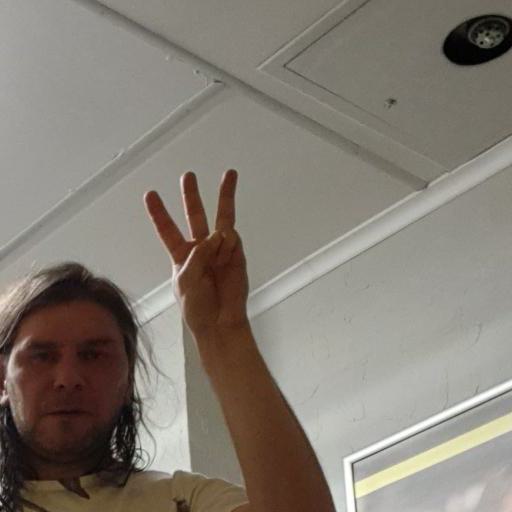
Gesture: three